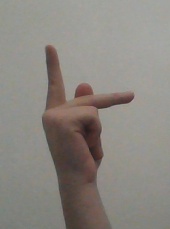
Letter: dha